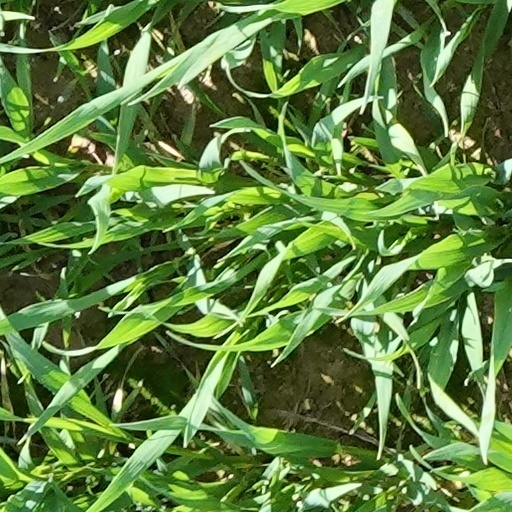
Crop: wheat